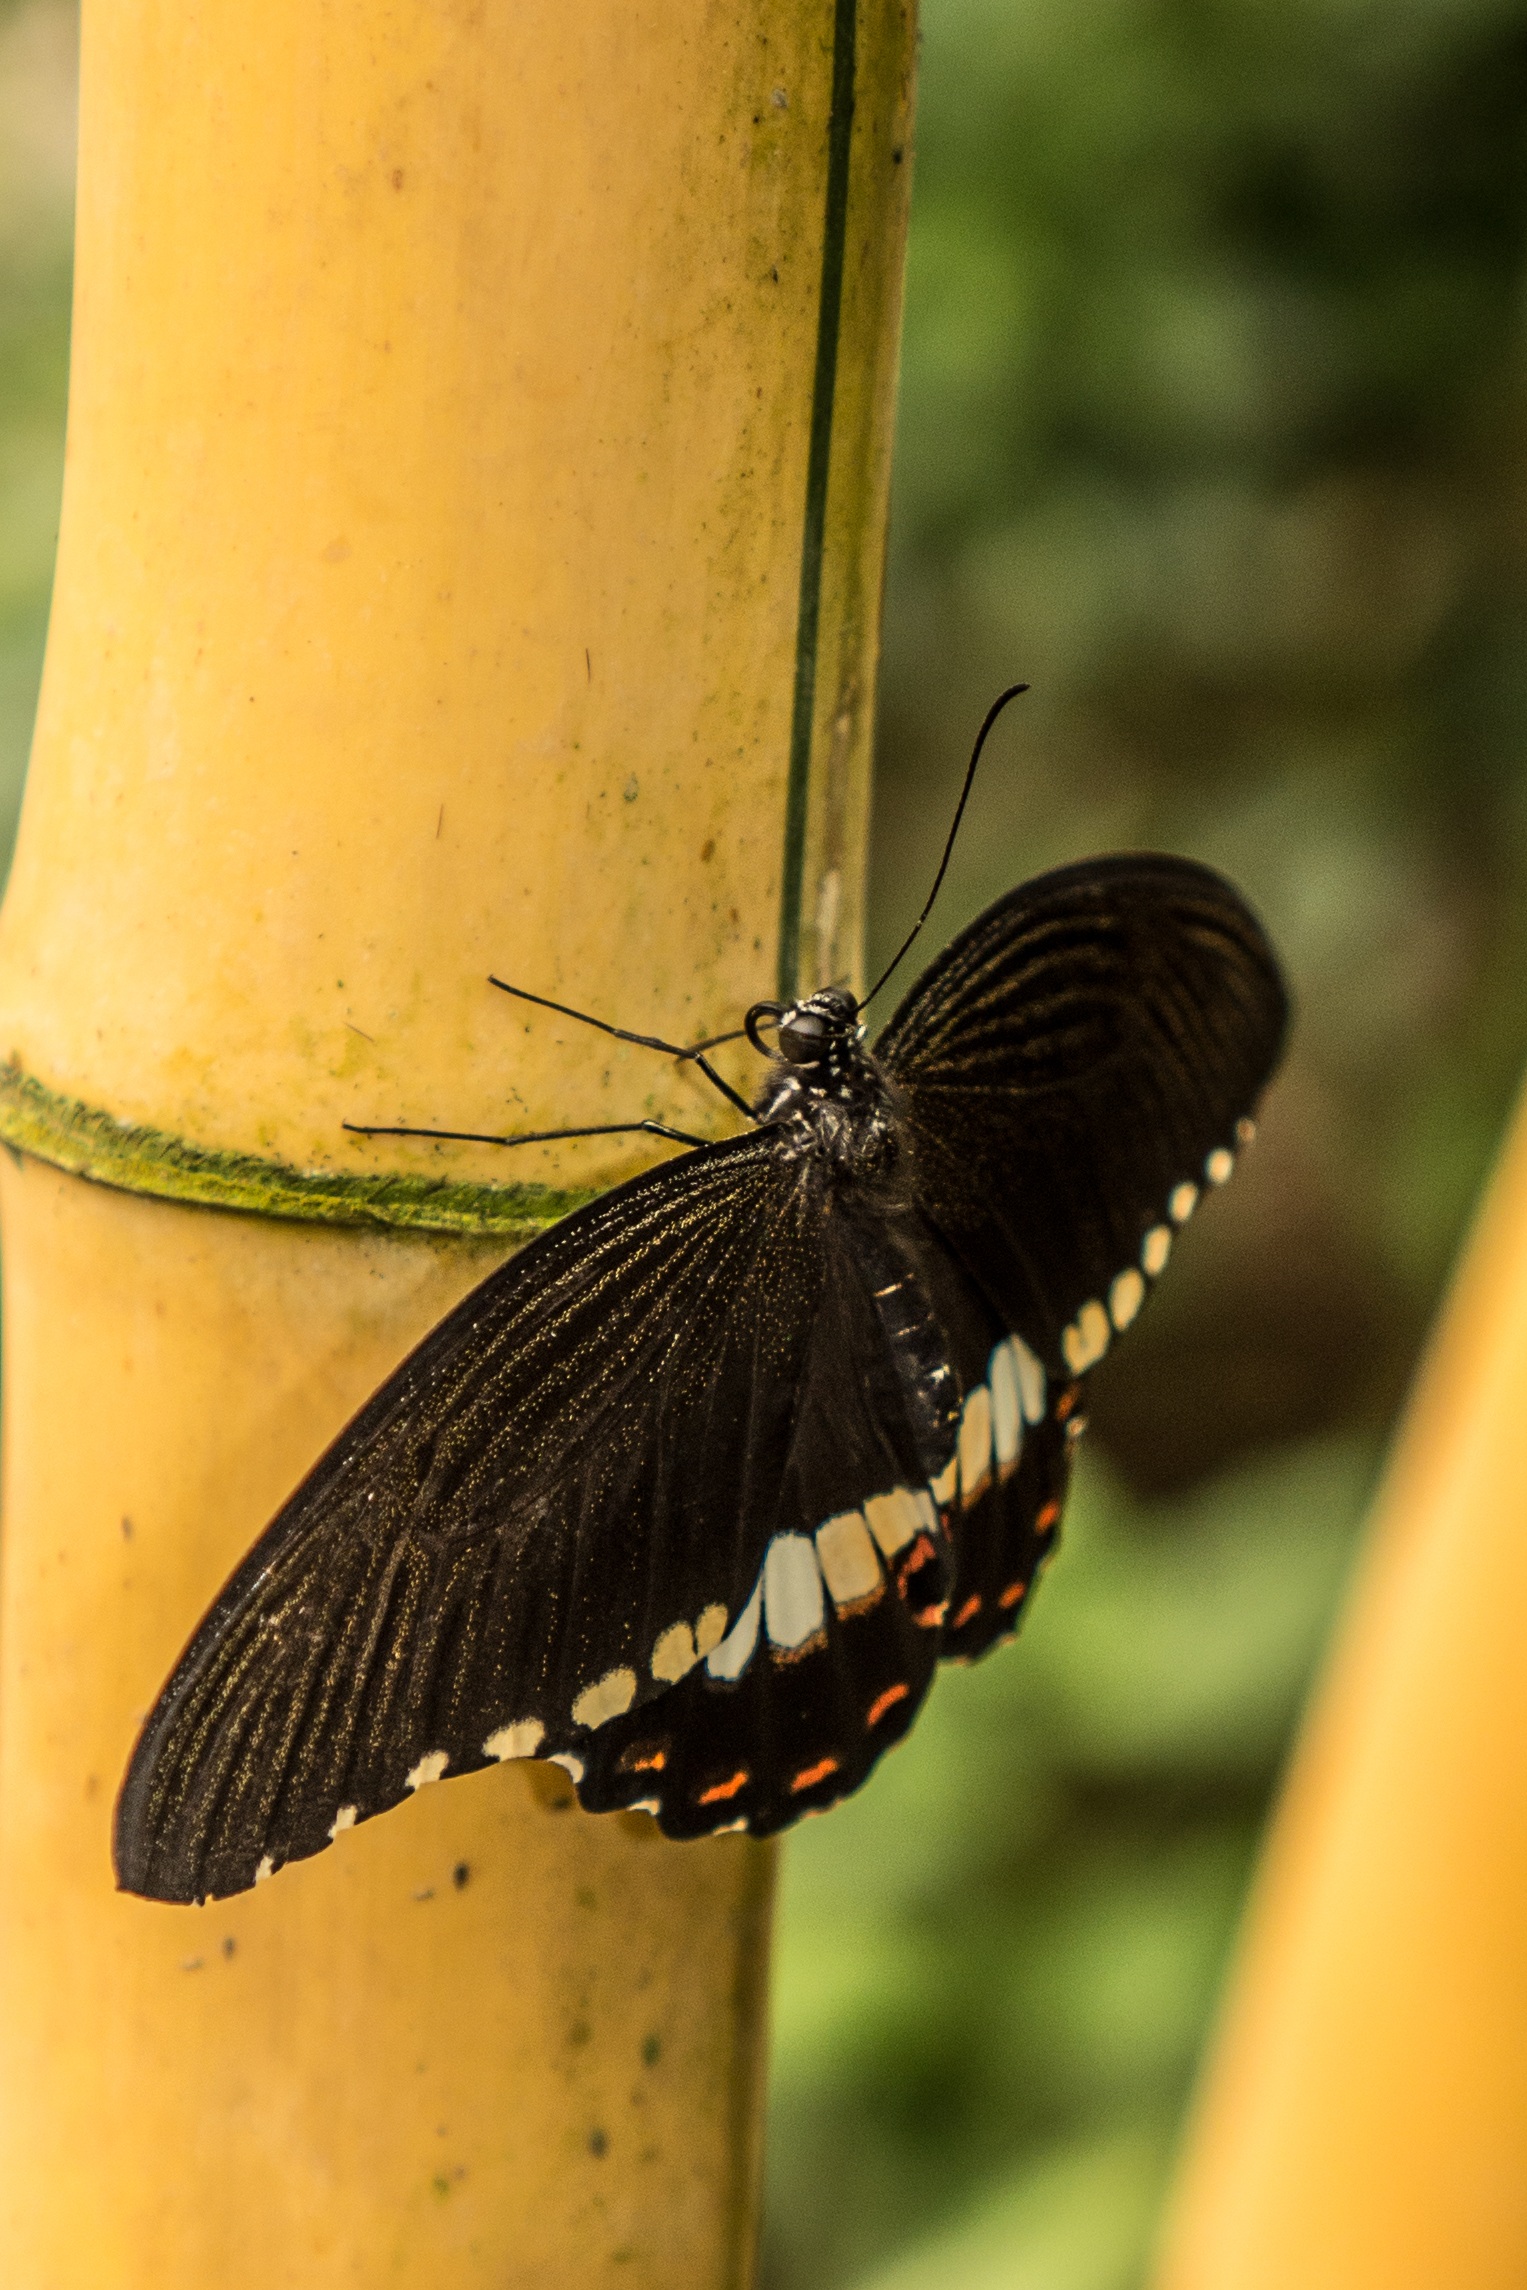
nature, wing, plant, leaf, flower, animal, wildlife, green, insect, macro, botany, butterfly, yellow, garden, fauna, invertebrate, close up, posing, spain, wings, insects, beauty, detail, bugs, malaga, macro photography, arthropod, benalmadena, butterfly wings, pollinator, plant stem, moths and butterflies, benalm dena mariposario